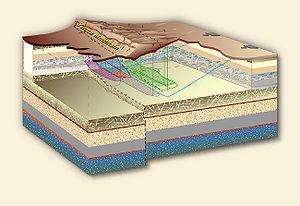
Coupe géologique de l'environnement du projet Yucca Mountain
Les déchets de haute activité et à vie longue sont une catégorie de déchets nucléaires possédant :
Le cycle du combustible nucléaire est l'ensemble des opérations de fourniture de combustible aux réacteurs nucléaires, puis de gestion du combustible irradié, depuis l'extraction du minerai jusqu'à la gestion des déchets radioactifs.
Le stockage en couche géologique profonde, parfois appelé enfouissement, est envisagé pour gérer des déchets nucléaires, en complément du stockage de surface dans plusieurs pays, en particulier pour les déchets de haute et moyenne activité à vie longue. Il consiste à conditionner ces déchets puis à les placer dans une formation géologique stable en interposant des barrières naturelles et artificielles entre les déchets et l'environnement. Ce mode de gestion repose sur l'hypothèse que la rétention des déchets peut atteindre une durée suffisante pour assurer leur décroissance radioactive.